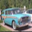
Label: automobile